Albatros L 69

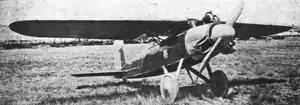
Albatros L.69 at the 1925 Round Germany Contest

The Albatros L 69 was a two-seat German parasol monoplane racing and training aircraft of 1925. It was a single-engine parasol-wing monoplane of conventional configuration that seated the pilot and passenger in tandem, open cockpits. It was advertised as a trainer, however contemporary reports dismissed this due to the difficulty in accessing the front cockpit, and the designers' focus on performance.